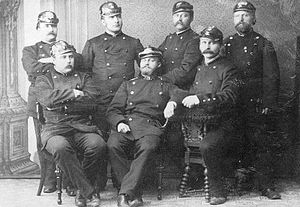
Eduard Ludvig Frederik Springborg / Posternes mand
Aarhus Brandkorps officerer anno 1889. Stående fra venstre ses købmand Herskind, brandmester og skomagermester O.M. Scheiby, skorstensfejermester N.P. Jensen Bredahl og brandassistent og murermester Jensen-Vroue. På nederste række ses fra venstre brandmester og murermester Magnus Nielsen, Springborg selv og brandmester og kobbersmedemester H. Chr. Hansen.
Eduard Ludvig Frederik Springborg. var Bygnings- og brandinspektør i Aarhus, Ridder af Dannebrog, indehaver af Medaljen for 25 års god tjeneste i Brandkorpset og Det svenske Fortjenstkors i guld. Springborg var i slutningen af 1800-tallet en af Aarhus store personligheder. Med mange betydelige poster, sit joviale væsen og et iltert temperament var han en mand, man ikke kunne ignorere.